Mannequin

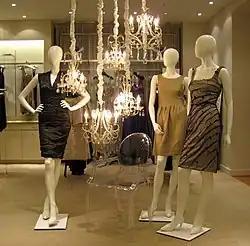

A mannequin (sometimes spelled as manikin and also called a dummy, lay figure, or dress form) is a doll, often articulated, used by artists, tailors, dressmakers, window dressers and others, especially to display or fit clothing and show off different fabrics and textiles. Previously, the English term referred to human models and muses (a meaning which it still retains in French and other European languages); the meaning as a dummy dating from the start of World War II.